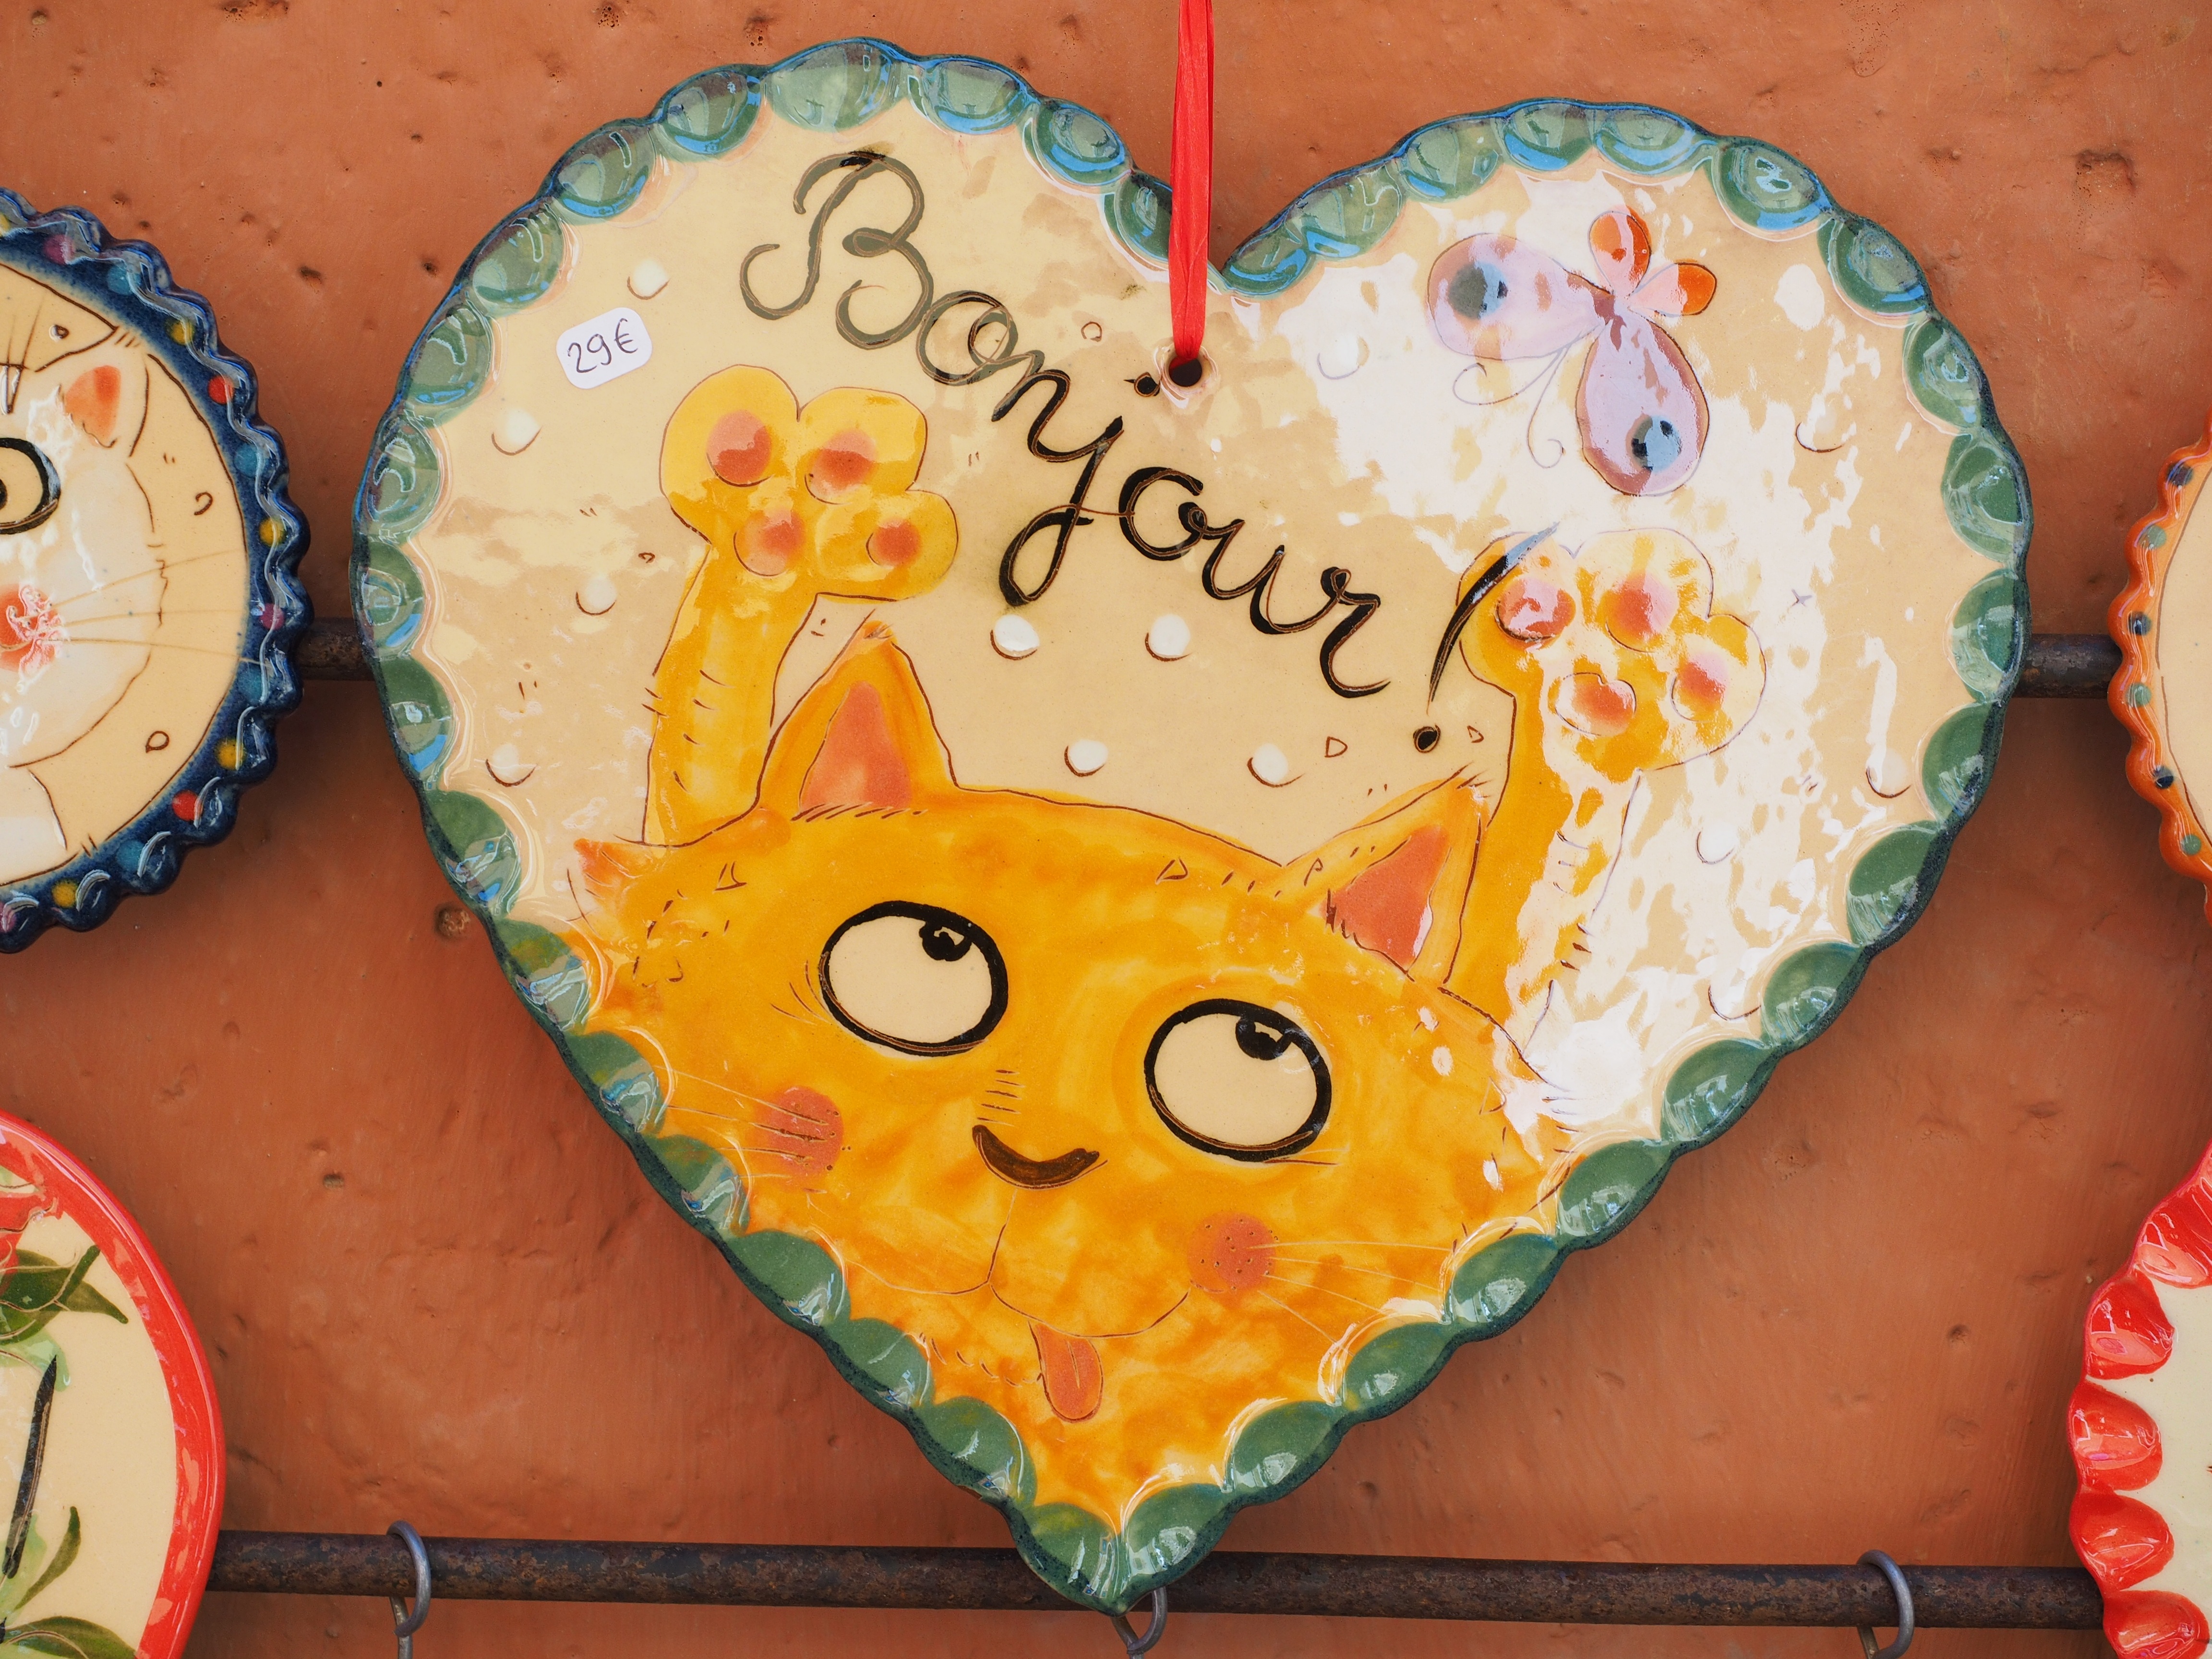
love, heart, food, memory, dessert, cake, birthday cake, human body, icing, welcome, organ, sweetness, baked goods, sound heart